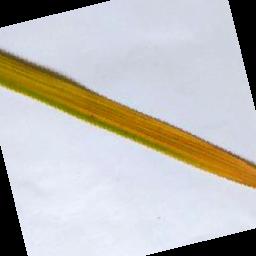
Label: Rice___Brown_Spot